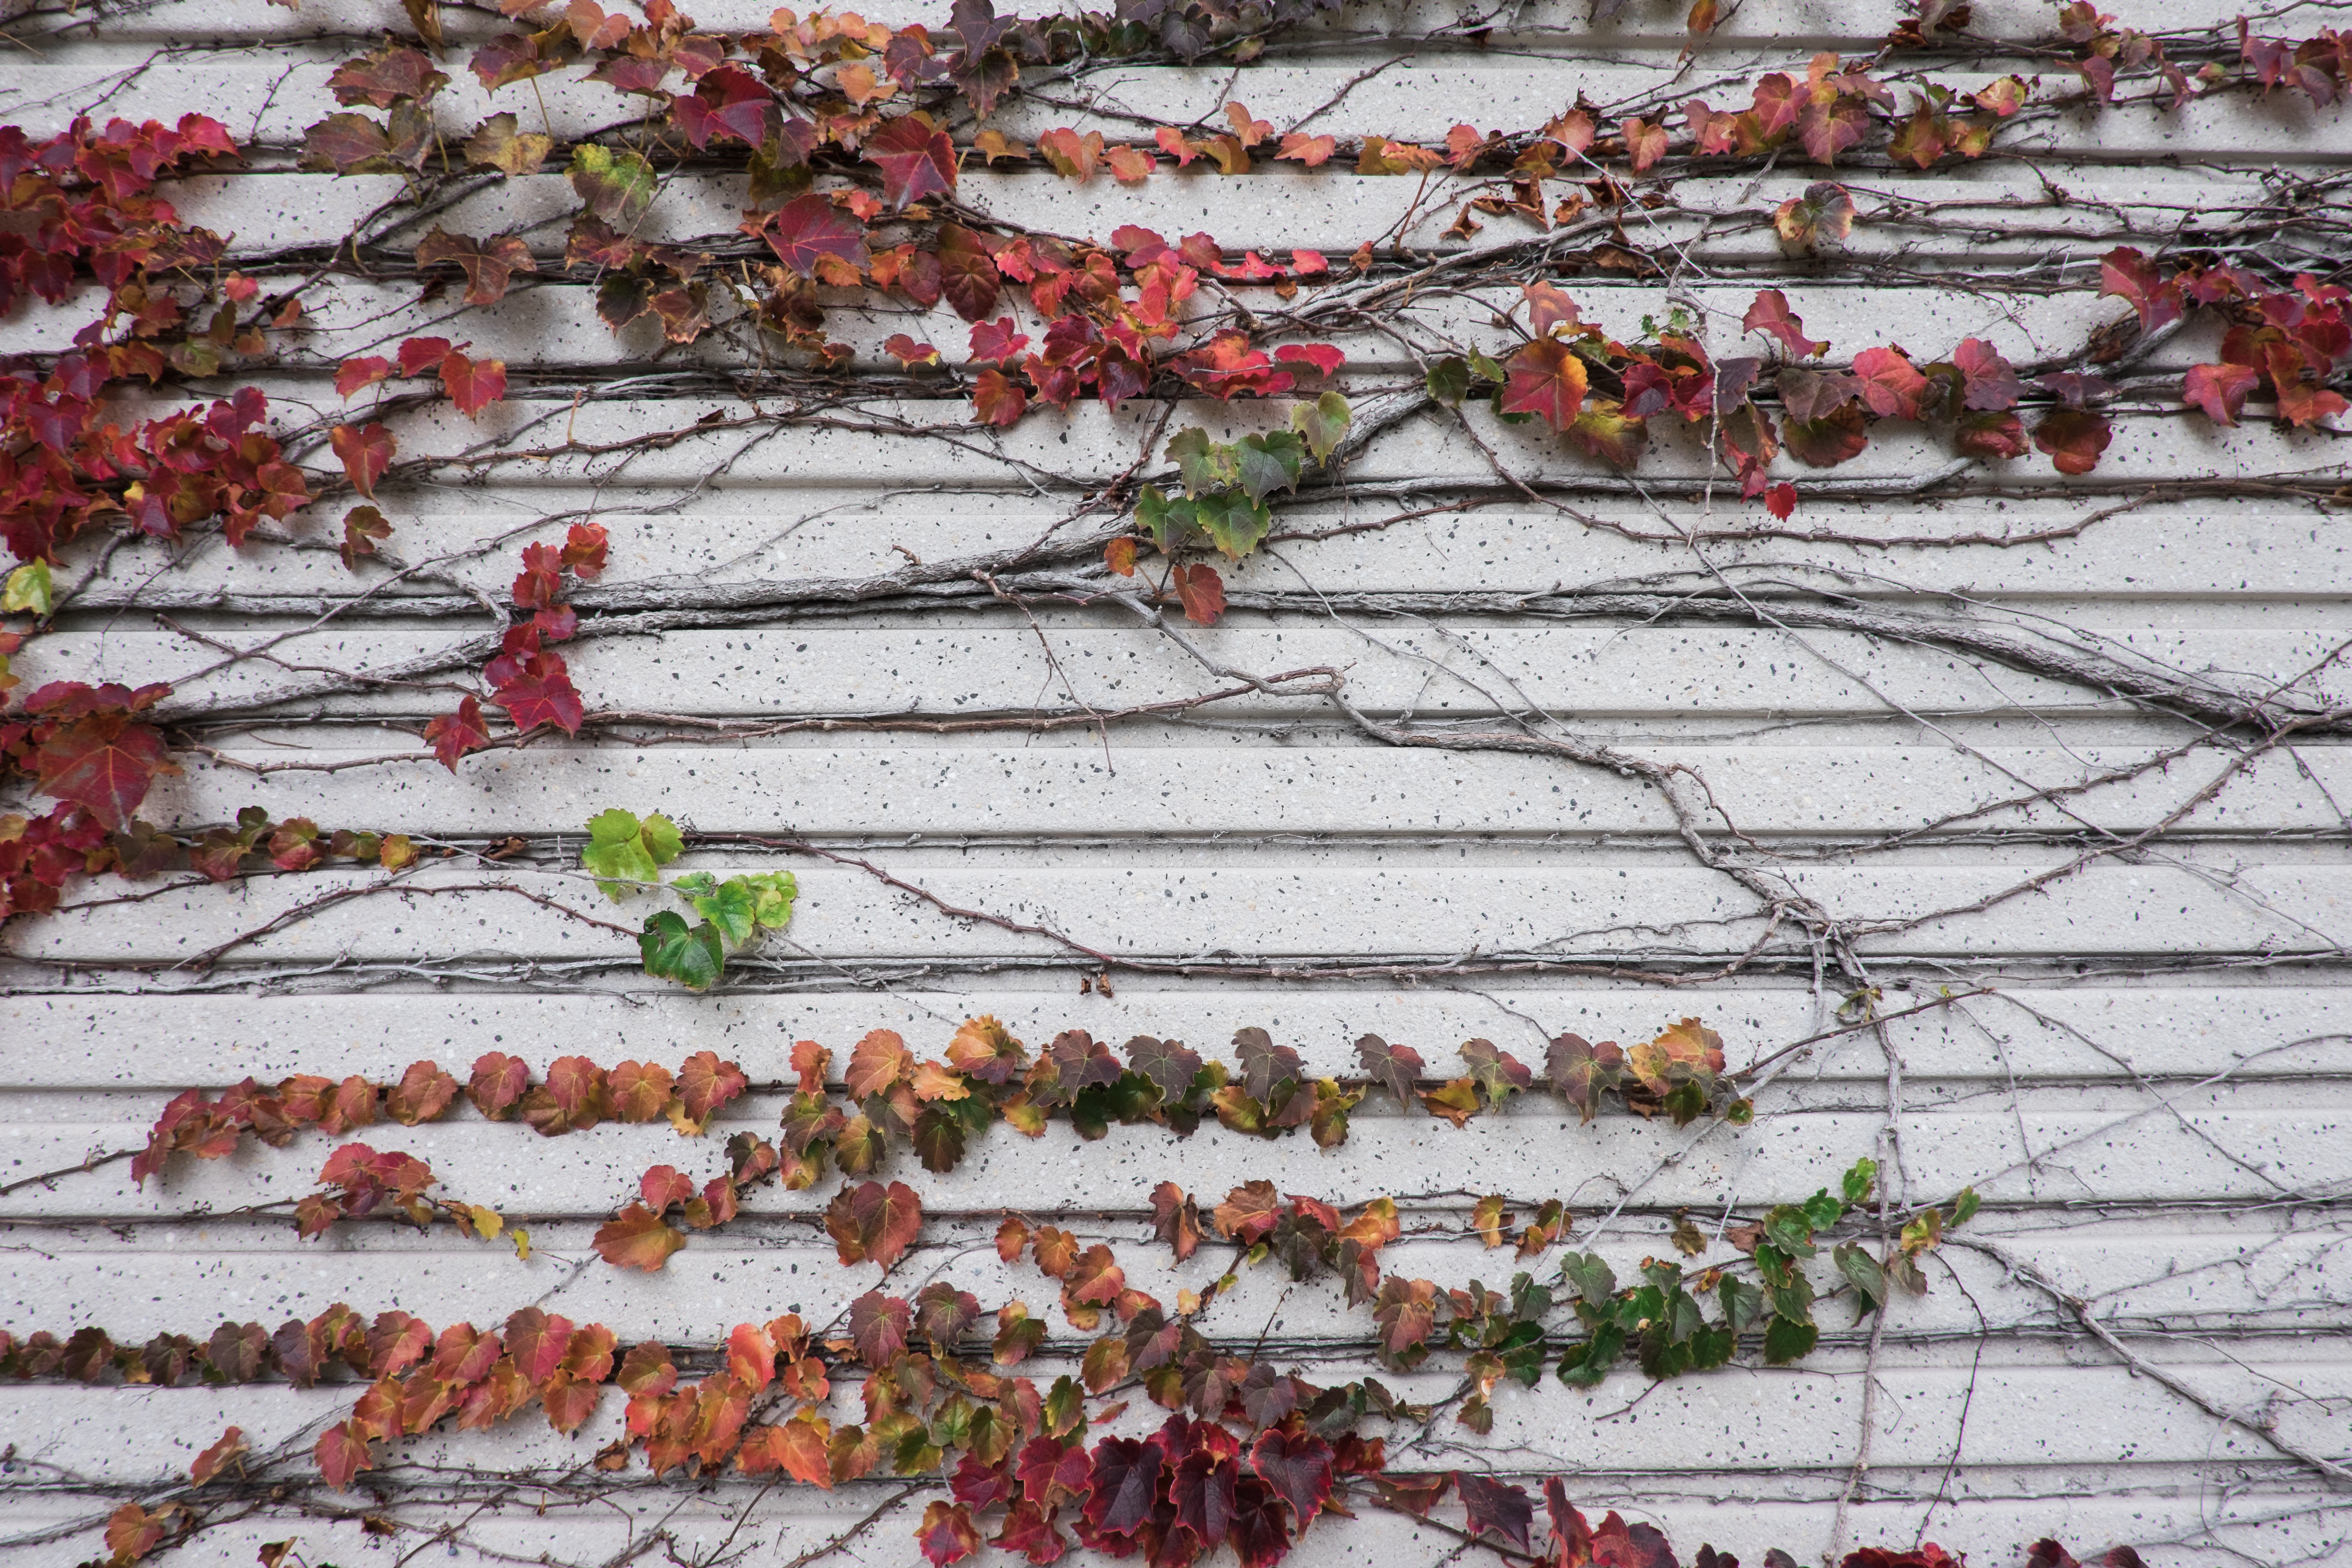
plant, leaf, flower, pattern, red, autumn, flora, art, floristry, flooring